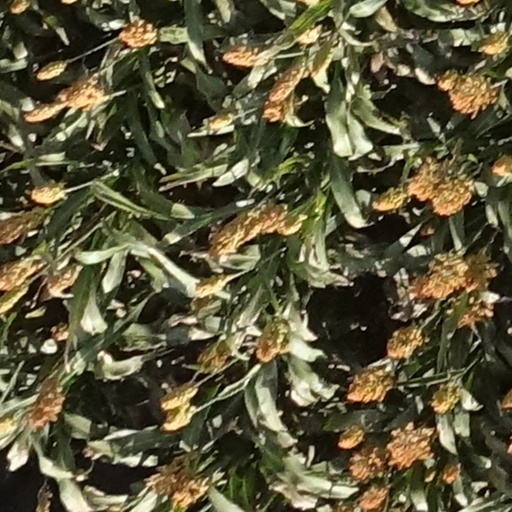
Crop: sorghum